Montesquieu University

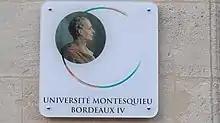
University logo

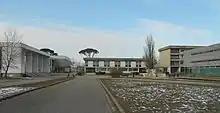
University campus in Pessac

Montesquieu University, also known as Bordeaux IV, was a French university, based in Pessac, the suburbs of Bordeaux. In 2014, it merged with the Bordeaux 1 and Bordeaux 2 to form the University of Bordeaux.